Noel F. Parrish

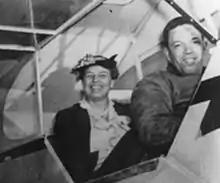
Eleanor Roosevelt and Charles "Chief" Anderson on April 19, 1941.

The creation of an all-black pursuit squadron resulted from pressure by civil rights organizations and the black press who pushed for the establishment of a unit at Tuskegee, an Alabama base, in 1941. The Tuskegee Institute was selected by the military for the "Tuskegee (Airmen) Experiment" because of its commitment to aeronautical training. Tuskegee had the facilities, engineering and technical instructors, as well as a climate for year-round flying. Eleanor Roosevelt, who was interested in the Tuskegee aviation program, took a 40-minute flight around the base in a plane piloted by Charles "Chief" Anderson on April 19, 1941. Anderson was a self-taught black civilian and experienced aviator who learned how to fly before the war. He was hired by the Tuskegee program to be its Chief Flight Instructor. Anderson has been referred to as the 'Ancient Mariner' of black aviation, having flown long before many of the new recruits were of age.